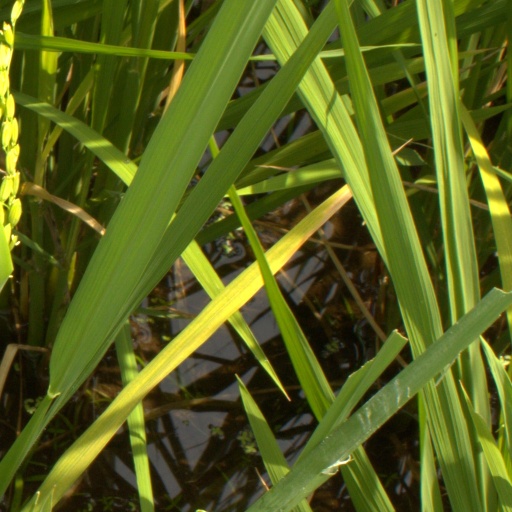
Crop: rice